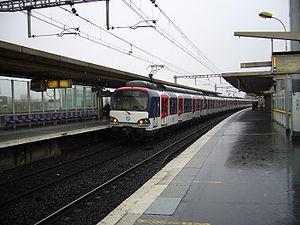
Un MS 61 quitte la gare de Saint-Maur Créteil sur la ligne A du RER d'Île-de-France.
La gare de Saint-Maur - Créteil est une gare ferroviaire française de la ligne de Paris-Bastille à Marles-en-Brie, située sur le territoire de la commune de Saint-Maur-des-Fossés, dans le département du Val-de-Marne en région Île-de-France.